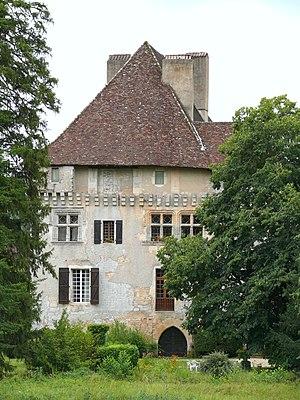
Les Junies - Château
Cet article recense une partie des monuments historiques du Lot, en France.
Le château des Junies est situé sur la commune des Junies, dans le département du Lot.
Les Junies est une commune française, située dans le département du Lot en région Occitanie.